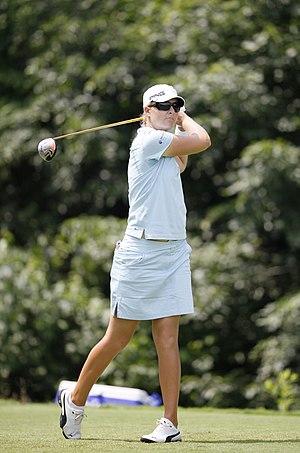
Anna Nordqvist, née le 10 juin 1987 à Eskilstuna, est une golfeuse suédoise. Professionnelle depuis 2008, elle a intégré en 2009 le circuit américain et le circuit européen. Elle compte dix victoires professionnelles dont deux tournoi majeur : le championnat de la LPGA en 2009 et The Evian Championship en 2017. En 2009, elle est désignée meilleure débutante du circuit de la LET.